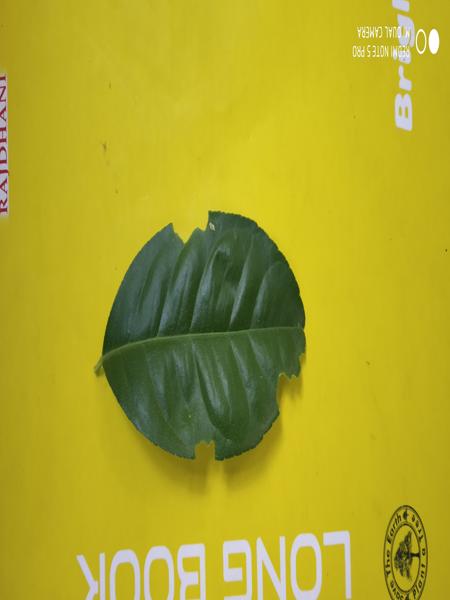
Plant: Citron lime (herelikai)